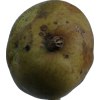
Label: pear